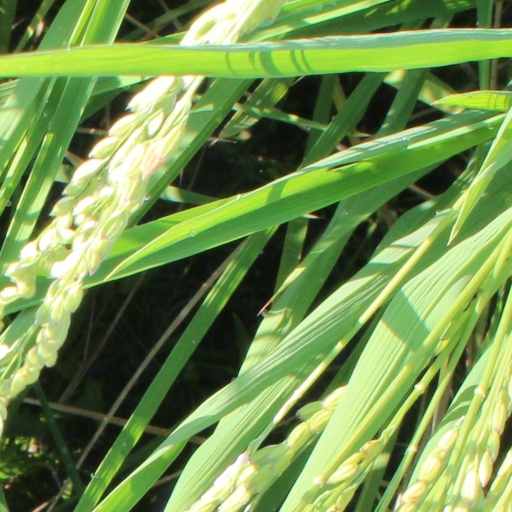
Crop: rice